Wordplay (British game show)

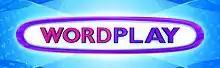

Wordplay is a game show presented by Jenny Powell and sometimes Jenni Falconer. It aired live weekdays from 23 March to 31 July 2009 on Channel 5 and was axed after only one series.